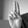
ASL letter: U